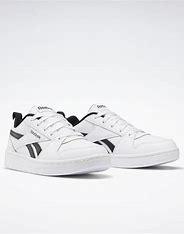
Brand: Reebok
Model: Royal Prime 2